Arx Fatalis

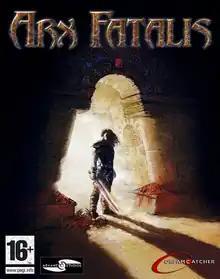
European cover art

Arx Fatalis is a 2002 action role-playing game developed by Arkane Studios and released for Windows and Xbox. The game is played from a first-person perspective and is set on a world whose sun has failed, forcing the above-ground creatures to take refuge in caverns. The game's mechanics include the use of mouse gestures to cast spells. "Arx Fatalis" received mostly positive reviews from critics but was not commercially successful. In 2011, Arkane Studios released the game's source code under the GNU General Public License (GPL), though the game assets remain proprietary.